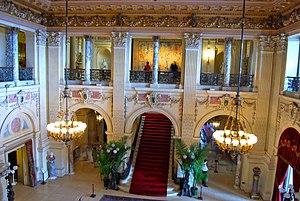
Le goût Rothschild est un style élaboré de décoration intérieure d’origine française, anglaise et allemande né au XIXᵉ siècle lorsque la riche, célèbre et puissante famille Rothschild était à son apogée.